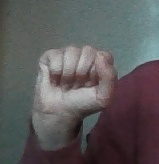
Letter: saad